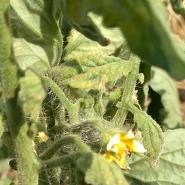
Crop: Tomato
Condition: virosis-d